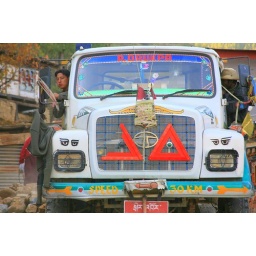
Work Truck- Thimphu, Capital of the Kingdom of Bhutan. All trucks and buses are decorated (note the eyes above the headlights).